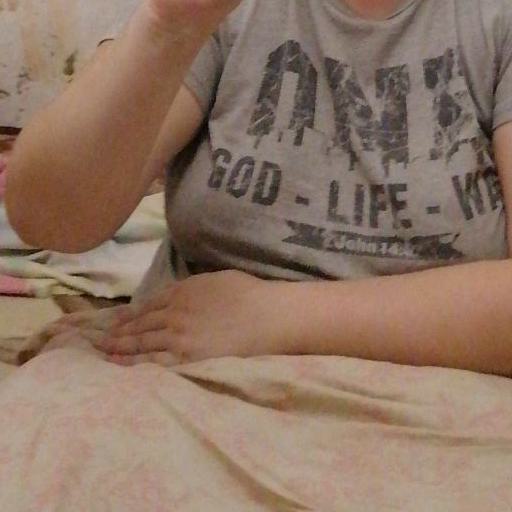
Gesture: no_gesture